Helen Katharine Forbes

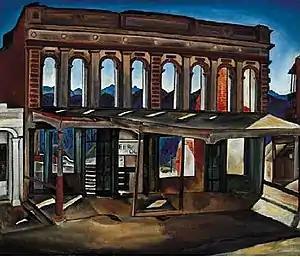
Wells-Fargo Ruins (c. before 1945), oil on canvas

Forbes completed a mural at the Susanville, California, post office in 1939 depicting deer. The mural was funded by the Treasury Section of Fine Arts.